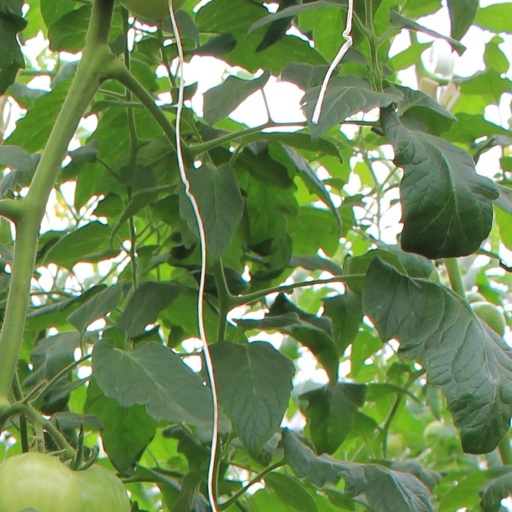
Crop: tomato